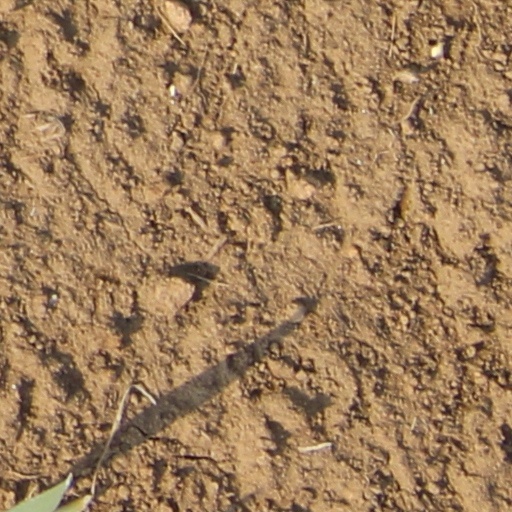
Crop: wheat